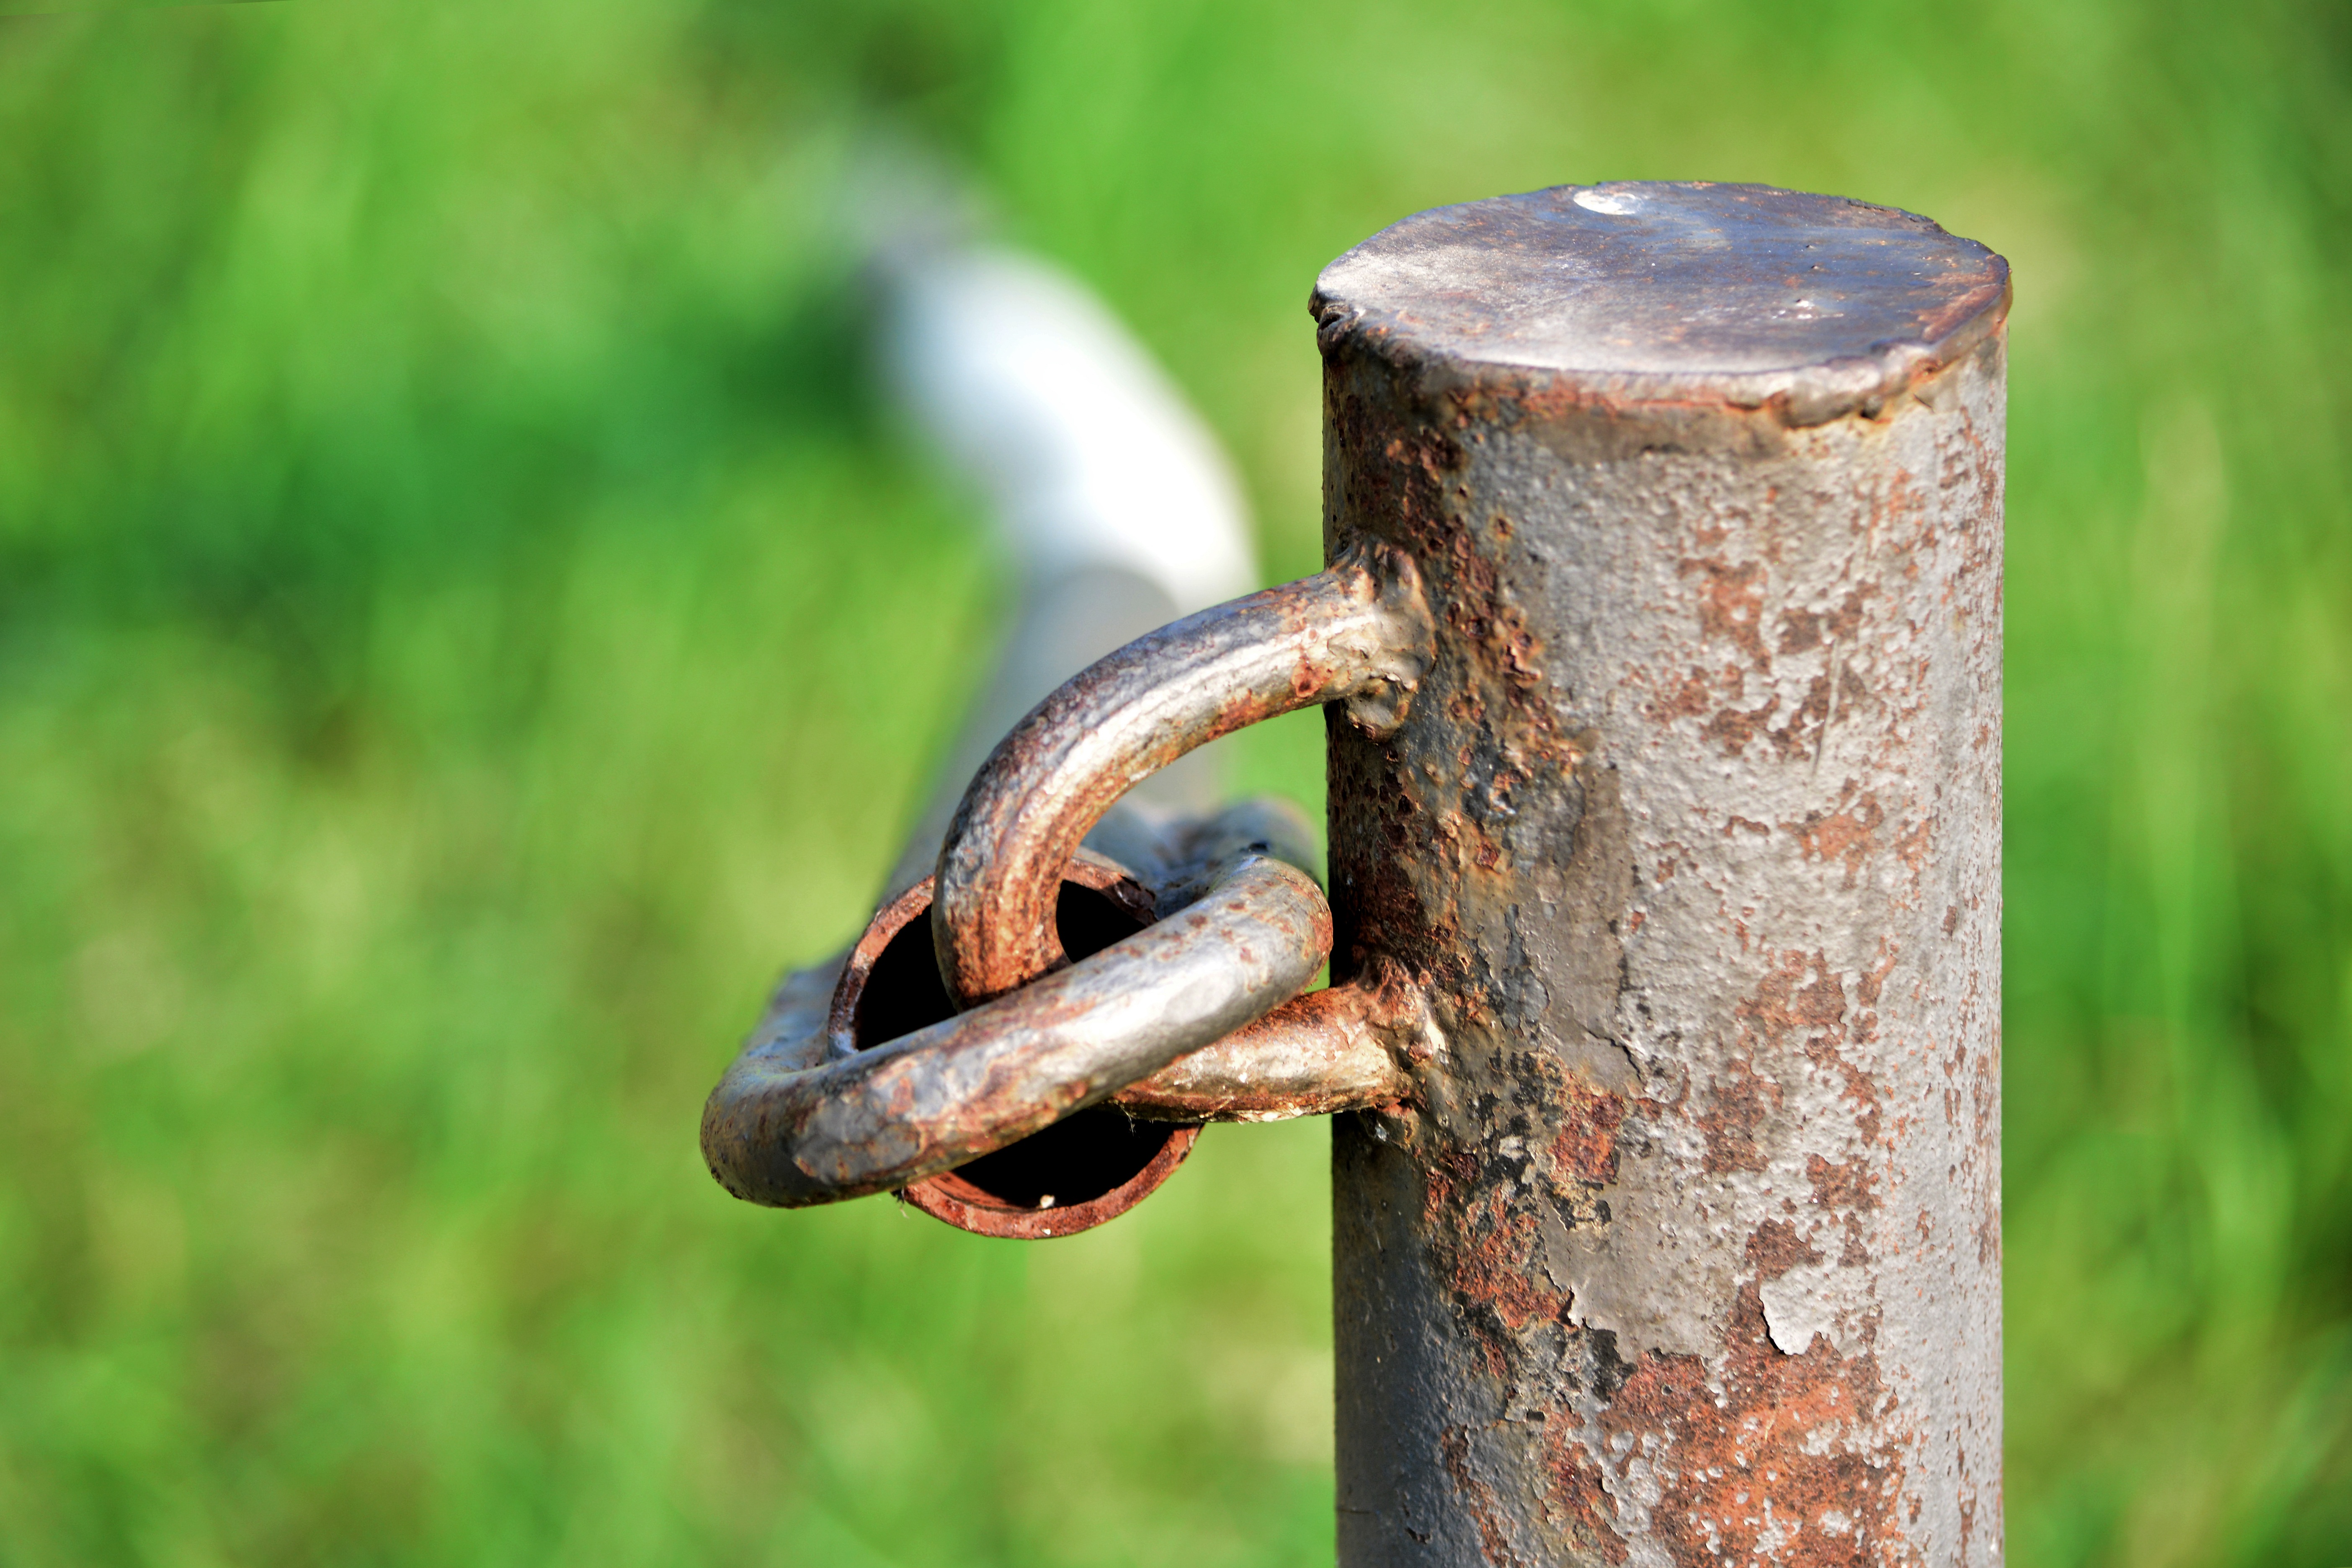
tree, nature, grass, branch, wood, lawn, wildlife, rust, green, exit, soil, fauna, close up, rusty, barrier, iron, macro photography